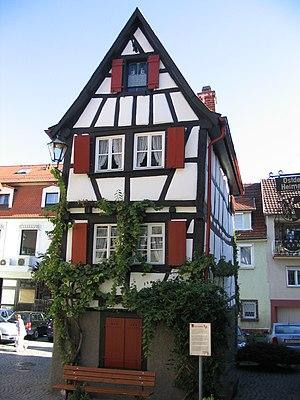
Une maison à colombages ou maison à pans de bois, ou encore maison en corondages, est une maison constituée de deux éléments principaux :
Mosbach est une ville dans le nord de Bade-Wurtemberg située à peu près à 34 km au nord de Heilbronn et à 58 km à l'est de Heidelberg. Elle est le chef-lieu et la plus grande ville de l'arrondissement de Neckar-Odenwald dans le district de Karlsruhe.